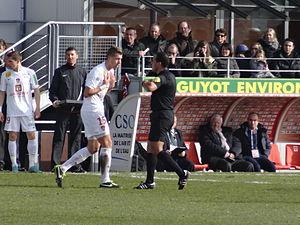
Match de football (Ligue 1) entre le Stade brestois 29 et l'Olympique lyonnais, le 3 mars 2013
Florian Lejeune est un footballeur français, né le 20 mai 1991 à Paris. Il évolue comme défenseur central.